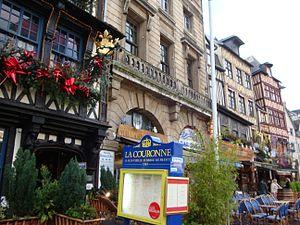
La Couronne, fondée en 1345, est la plus vieille auberge de France. Elle est située à Rouen, préfecture de Normandie.